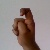
The image shows a hand gesture representing the letter 'X' in Indian Sign Language.